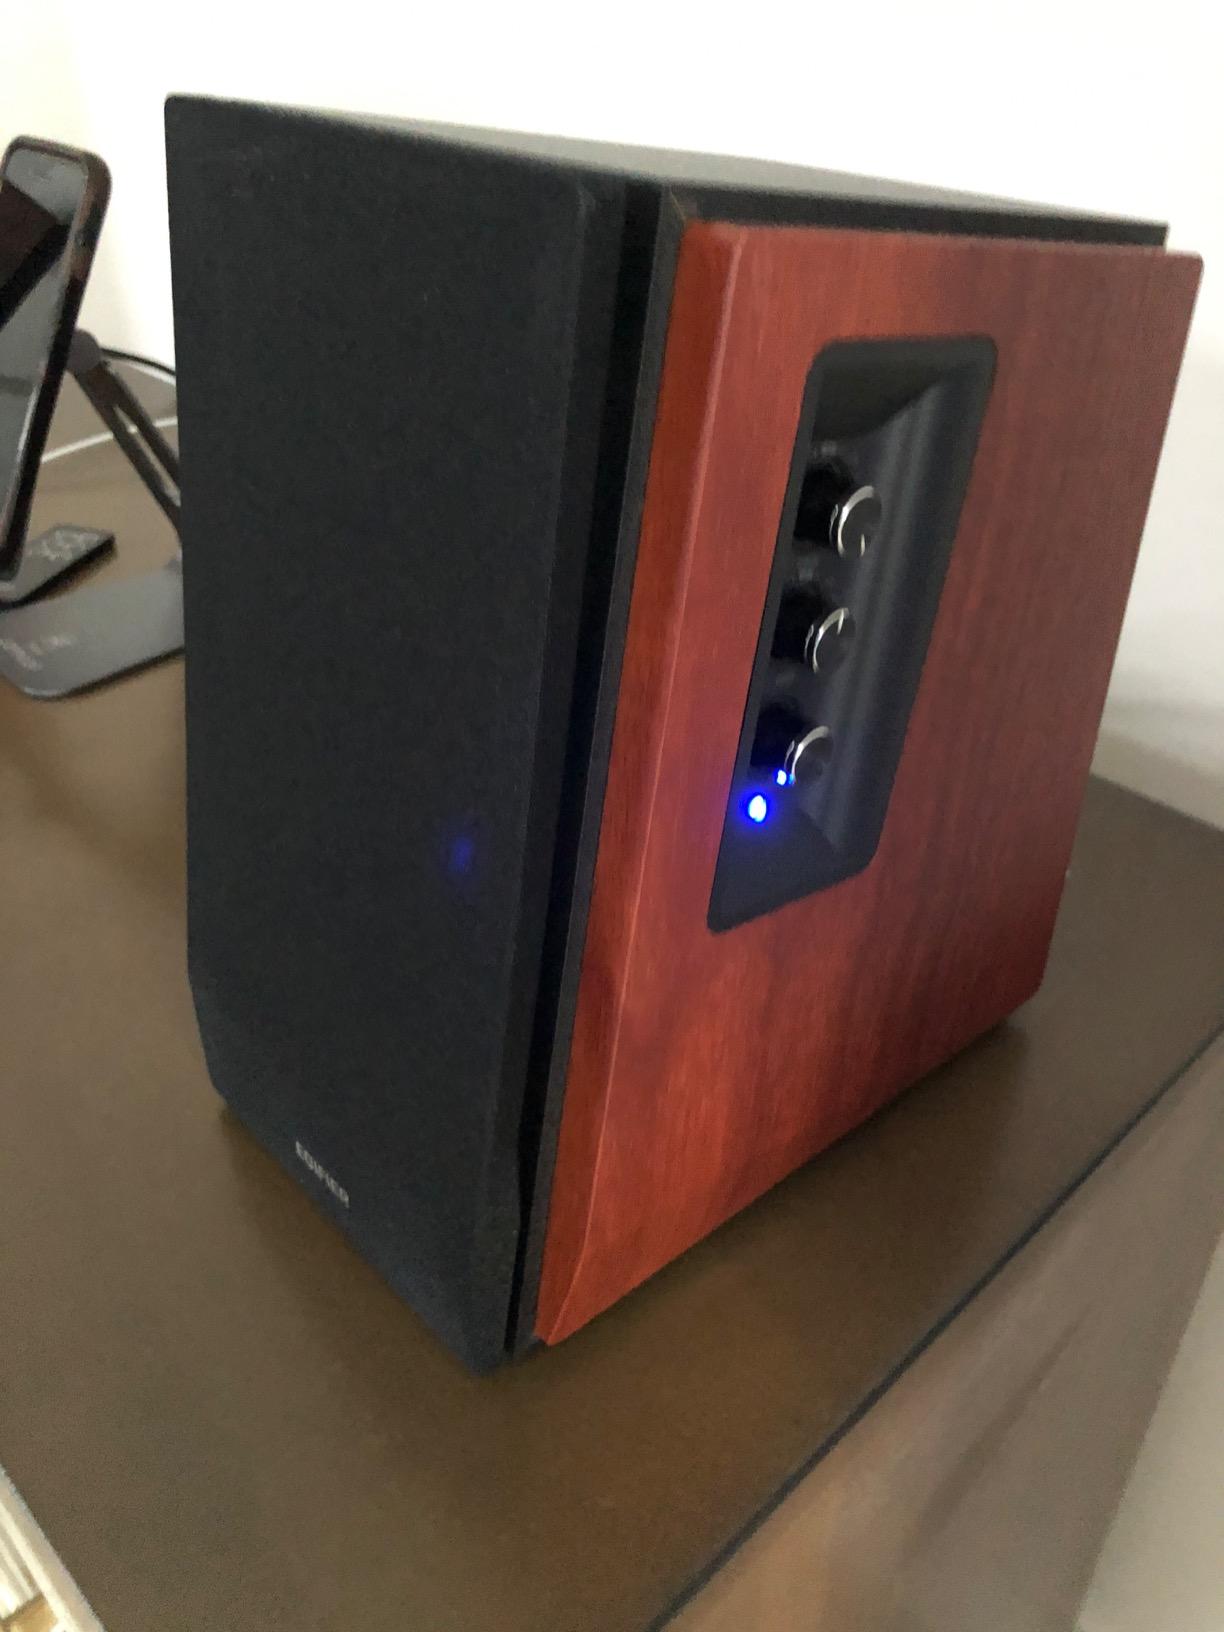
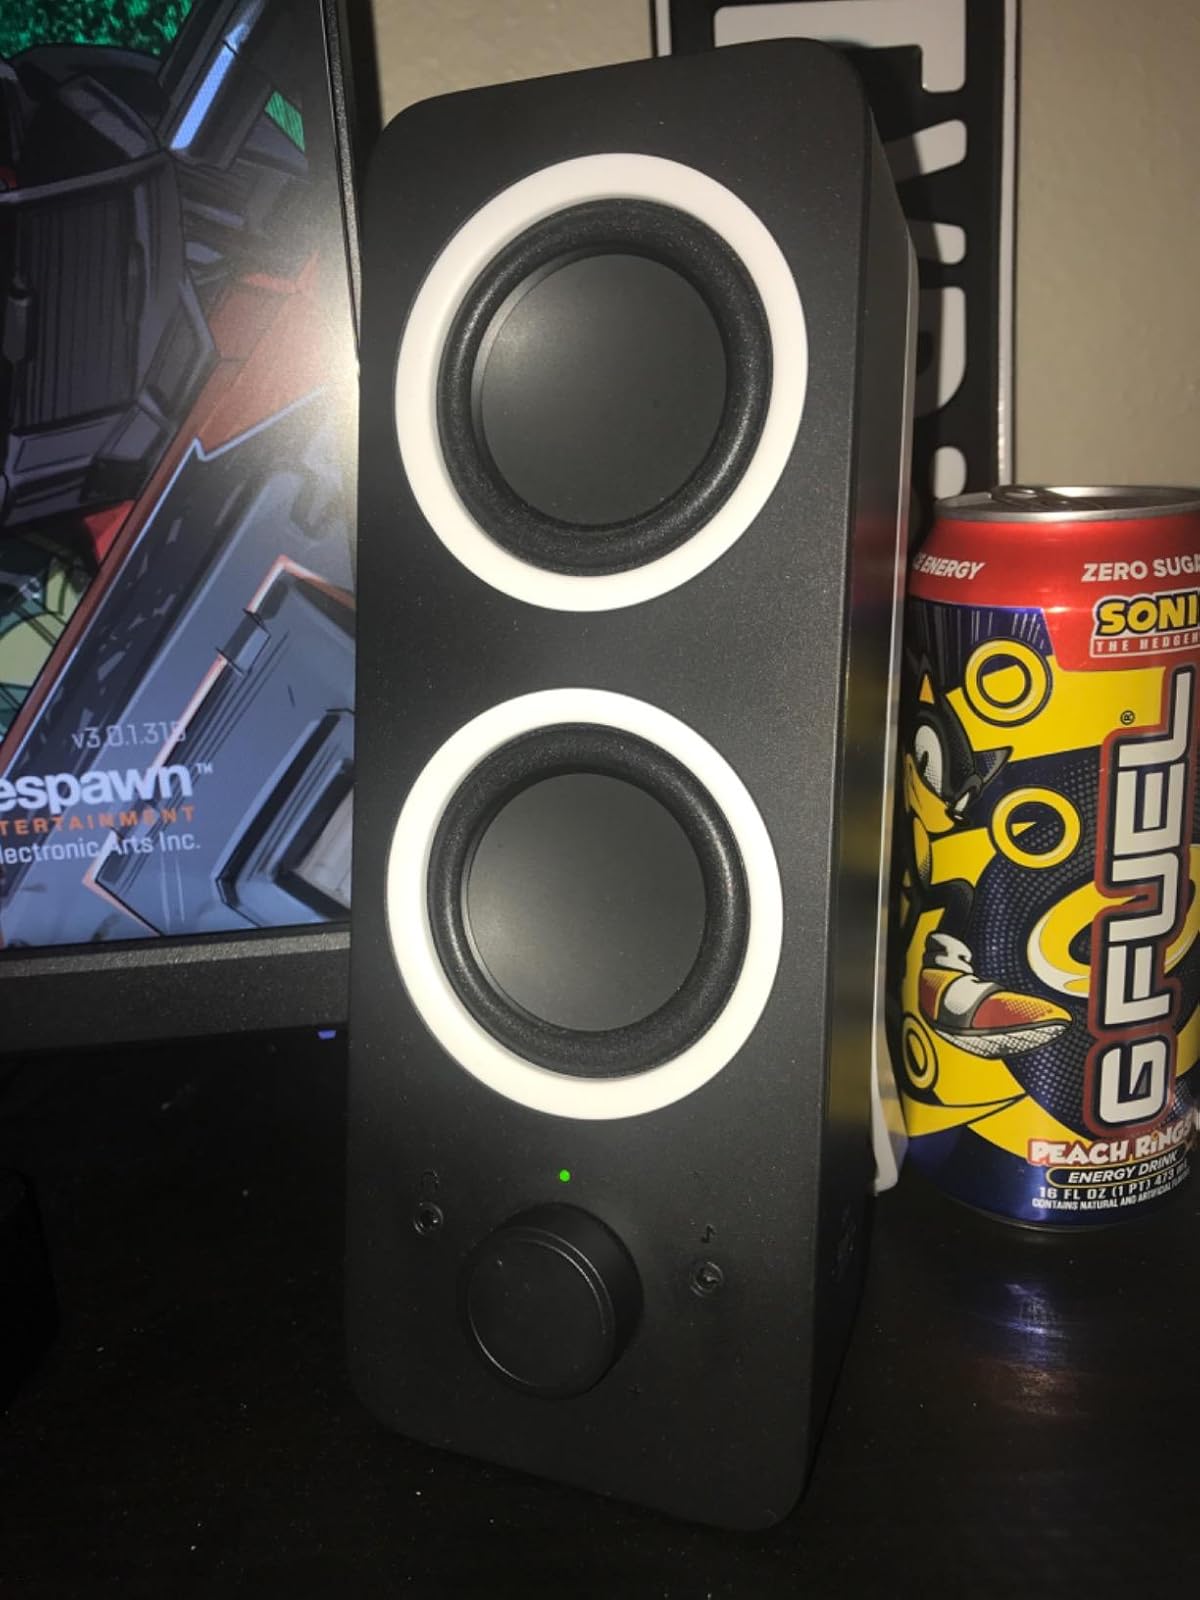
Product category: speaker
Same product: no